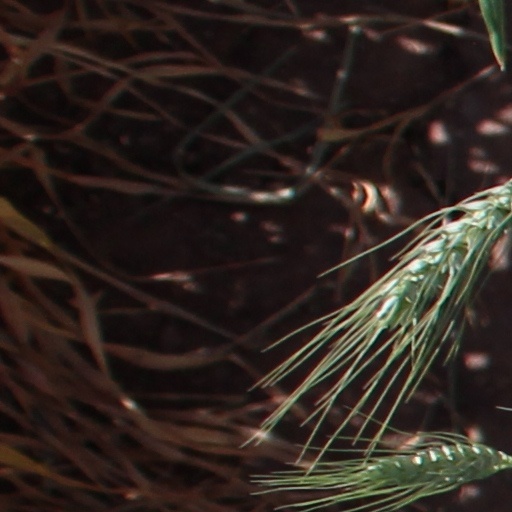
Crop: wheat